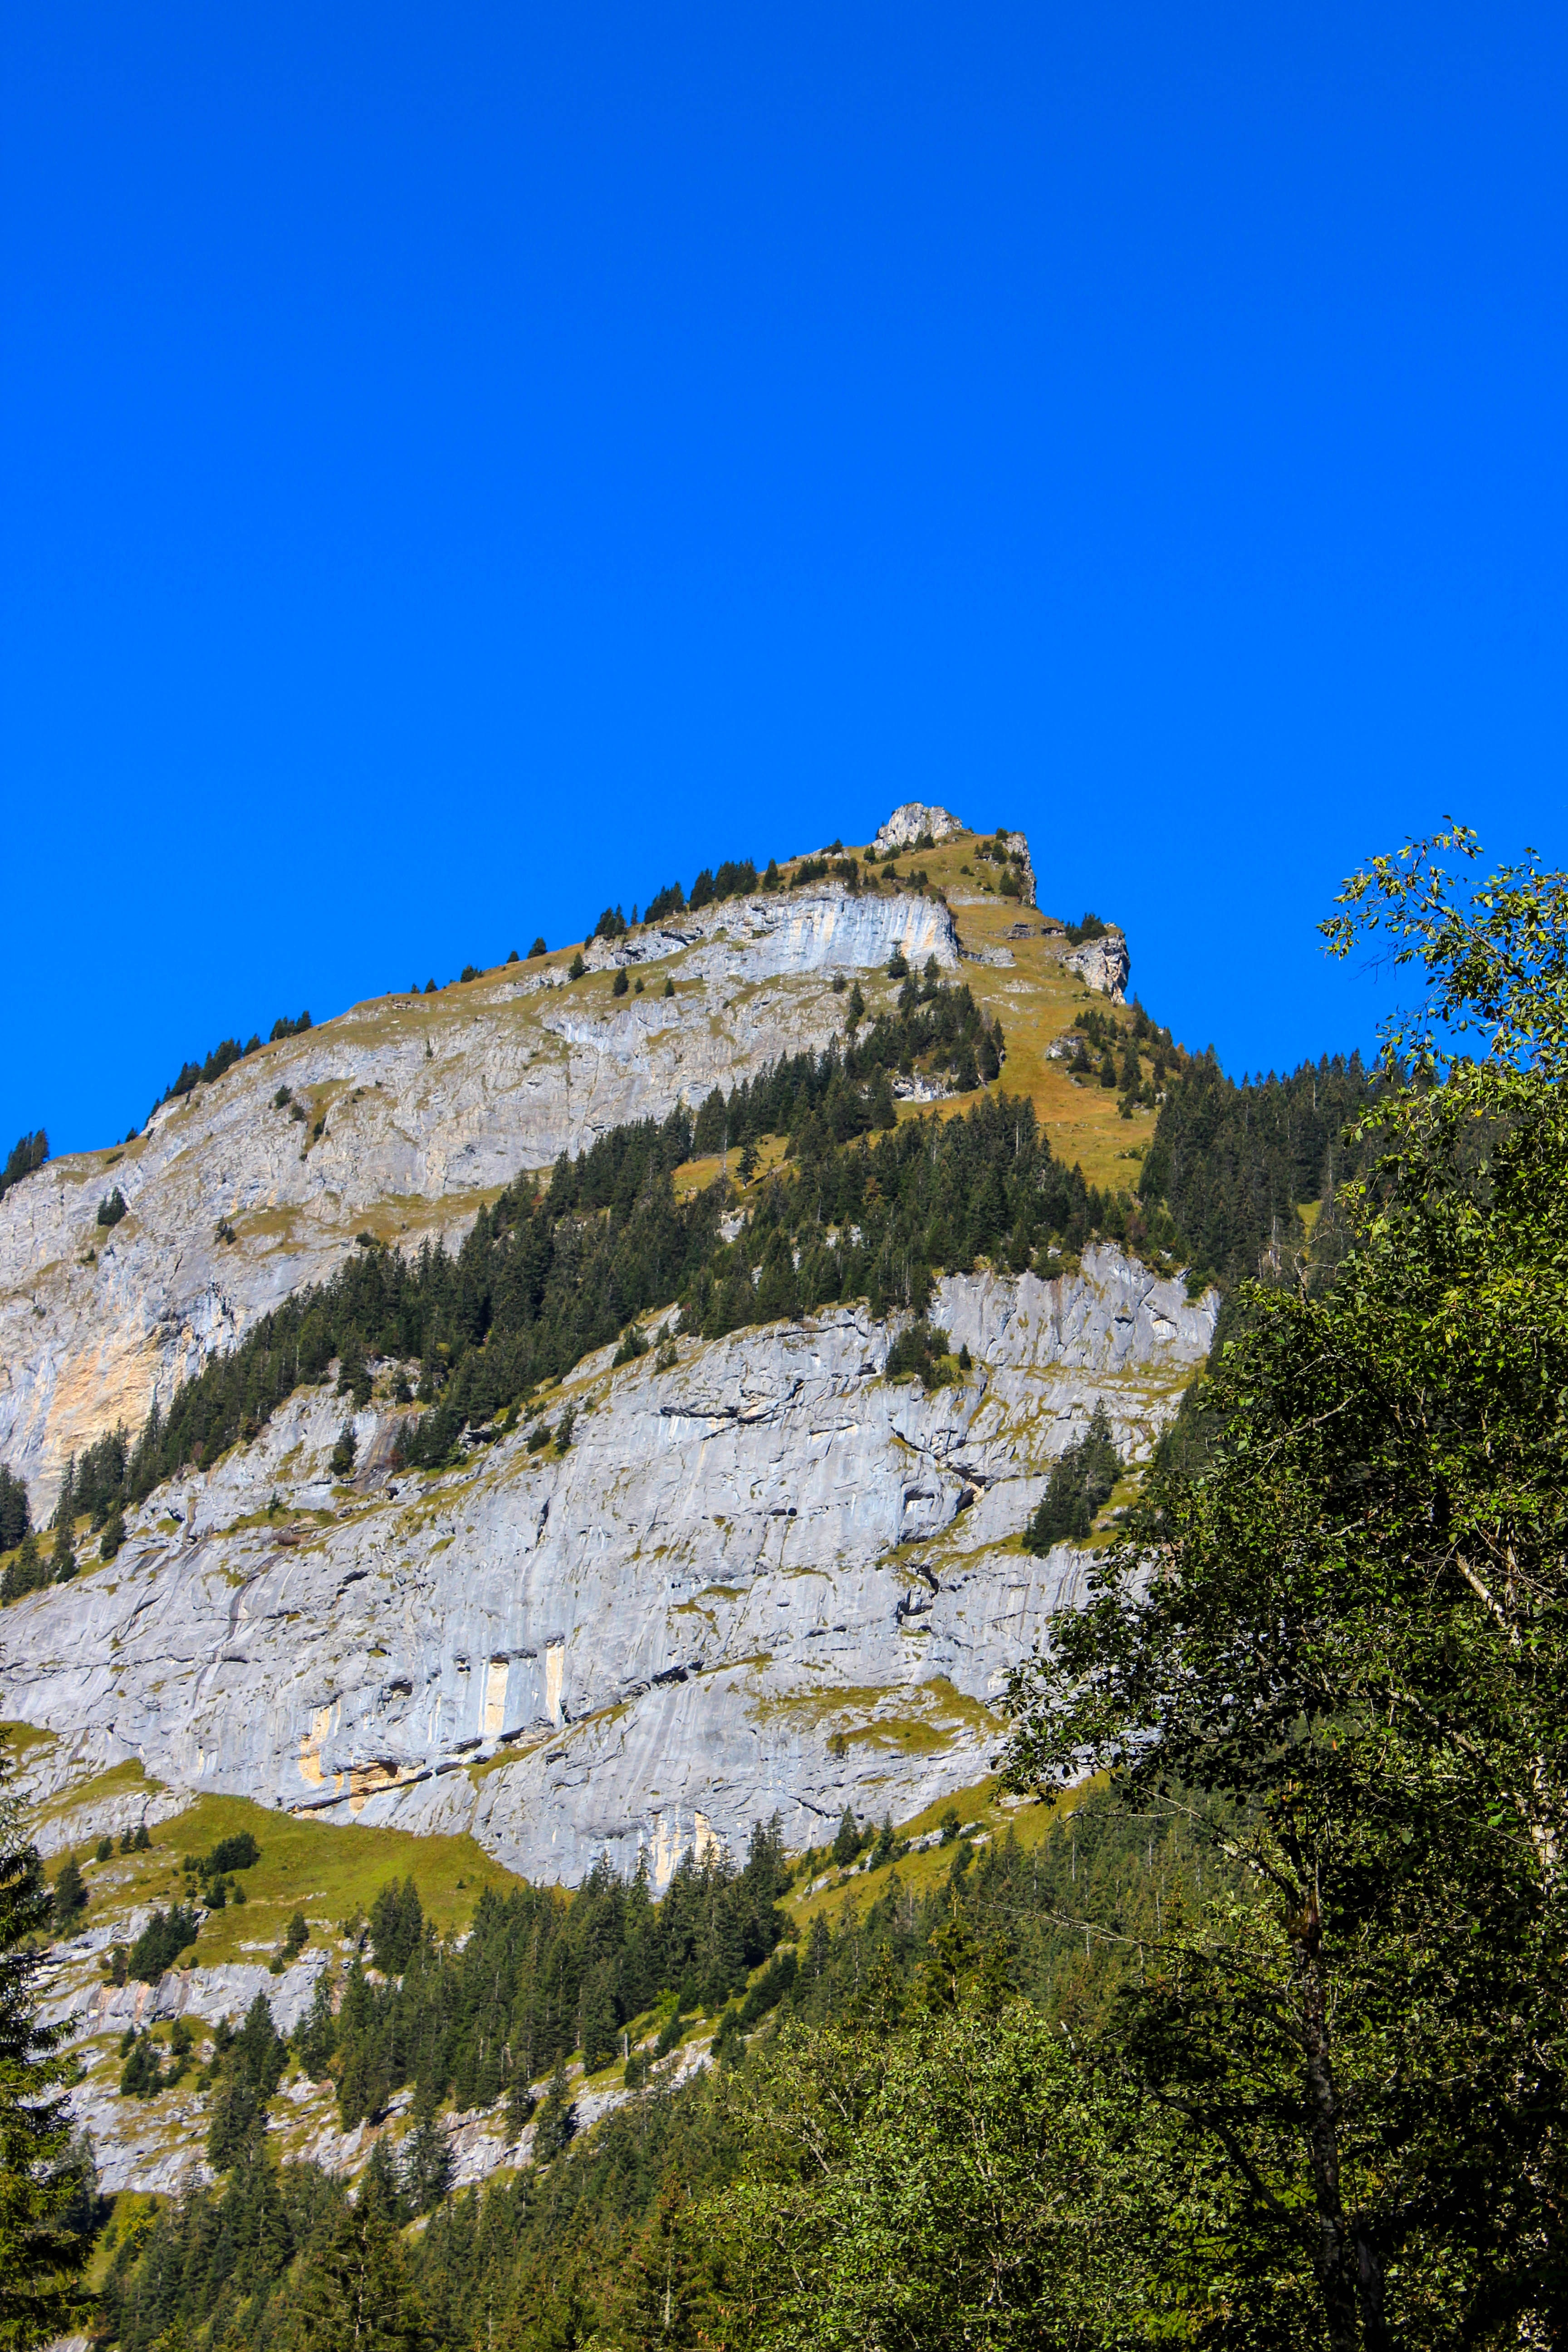
landscape, nature, rock, wilderness, walking, mountain, hill, adventure, mountain range, photo, summer, cliff, journey, blue, climbing, terrain, ridge, blue sky, height, rocks, outdoors, geology, mountains, alps, plateau, switzerland, slopes, ecosystem, landform, lone peak, geographical feature, mountainous landforms